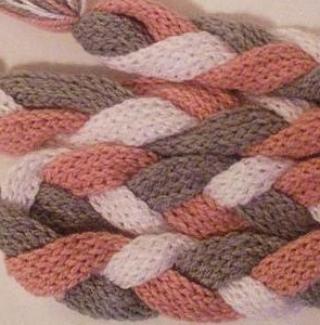
Texture: braided